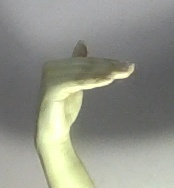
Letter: khaa